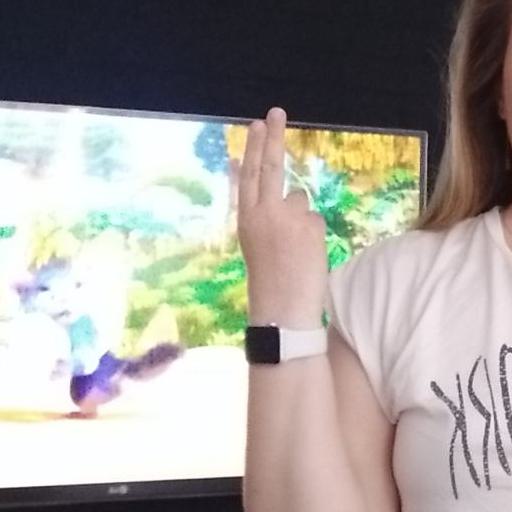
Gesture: two_up_inverted